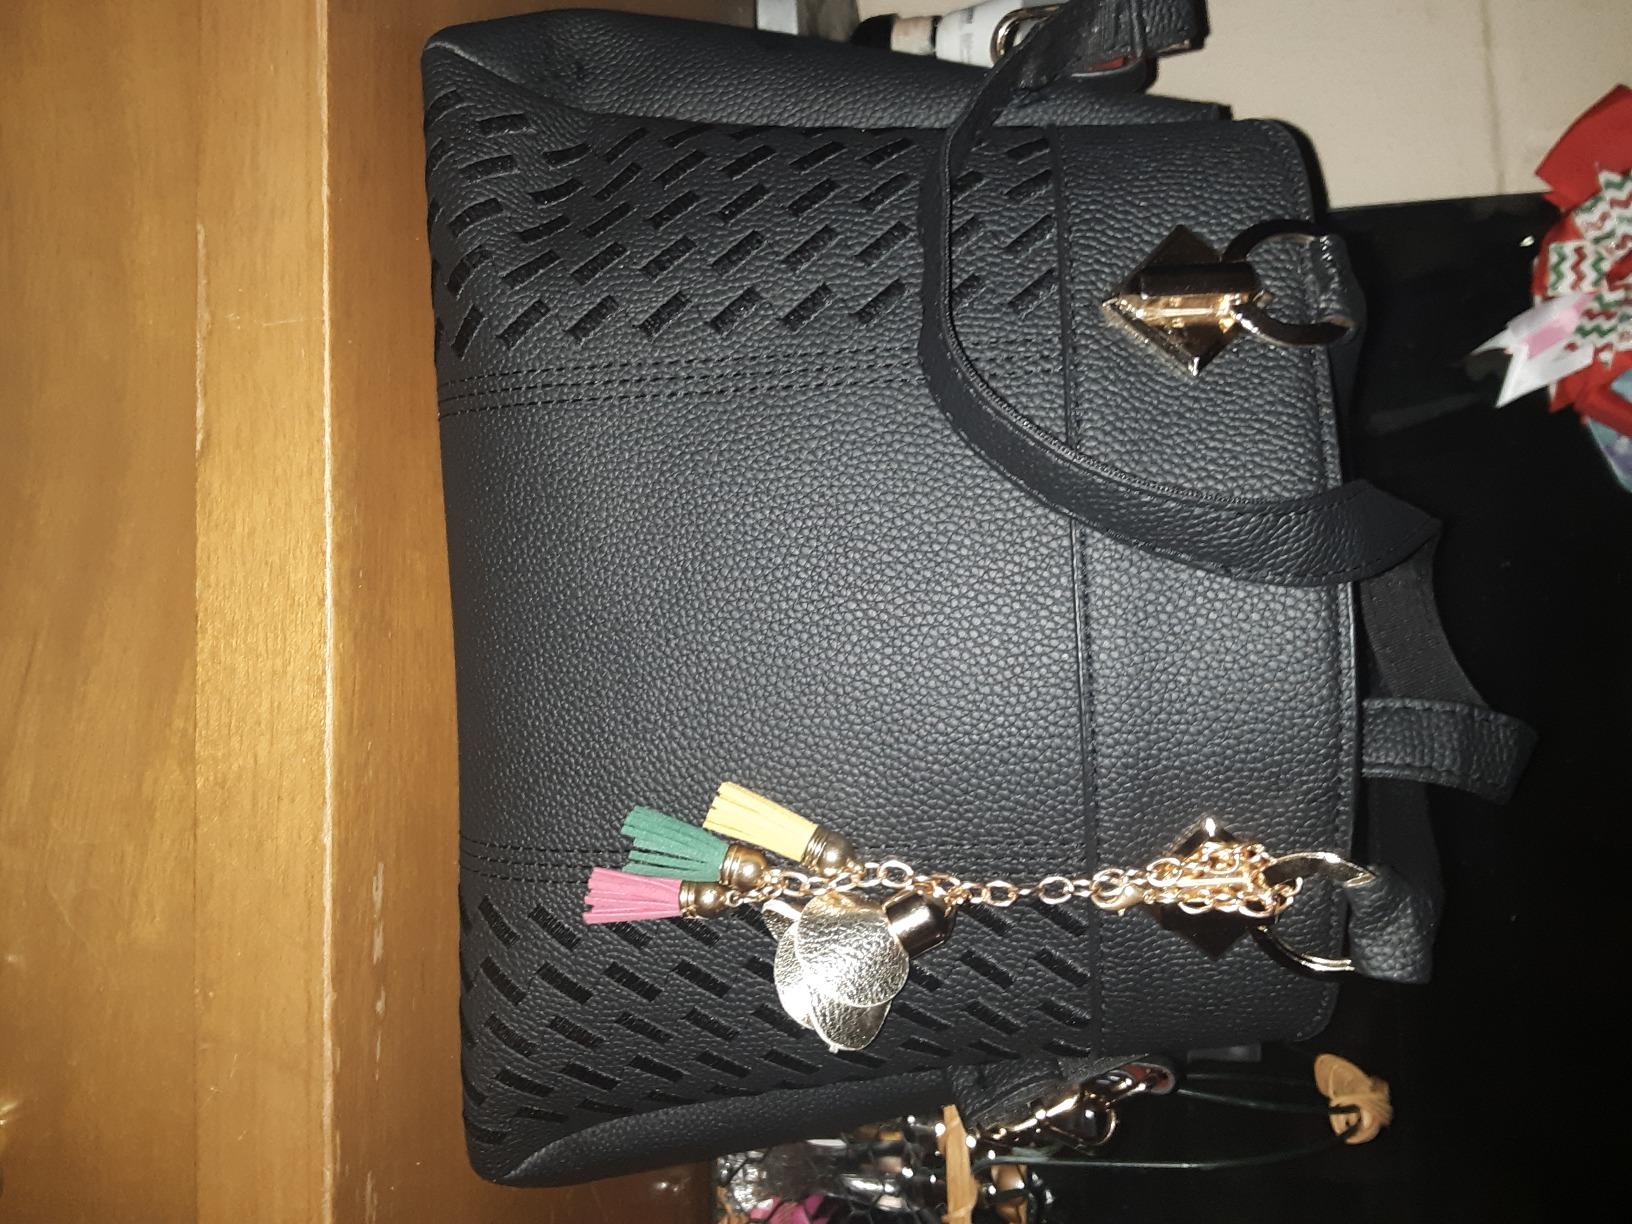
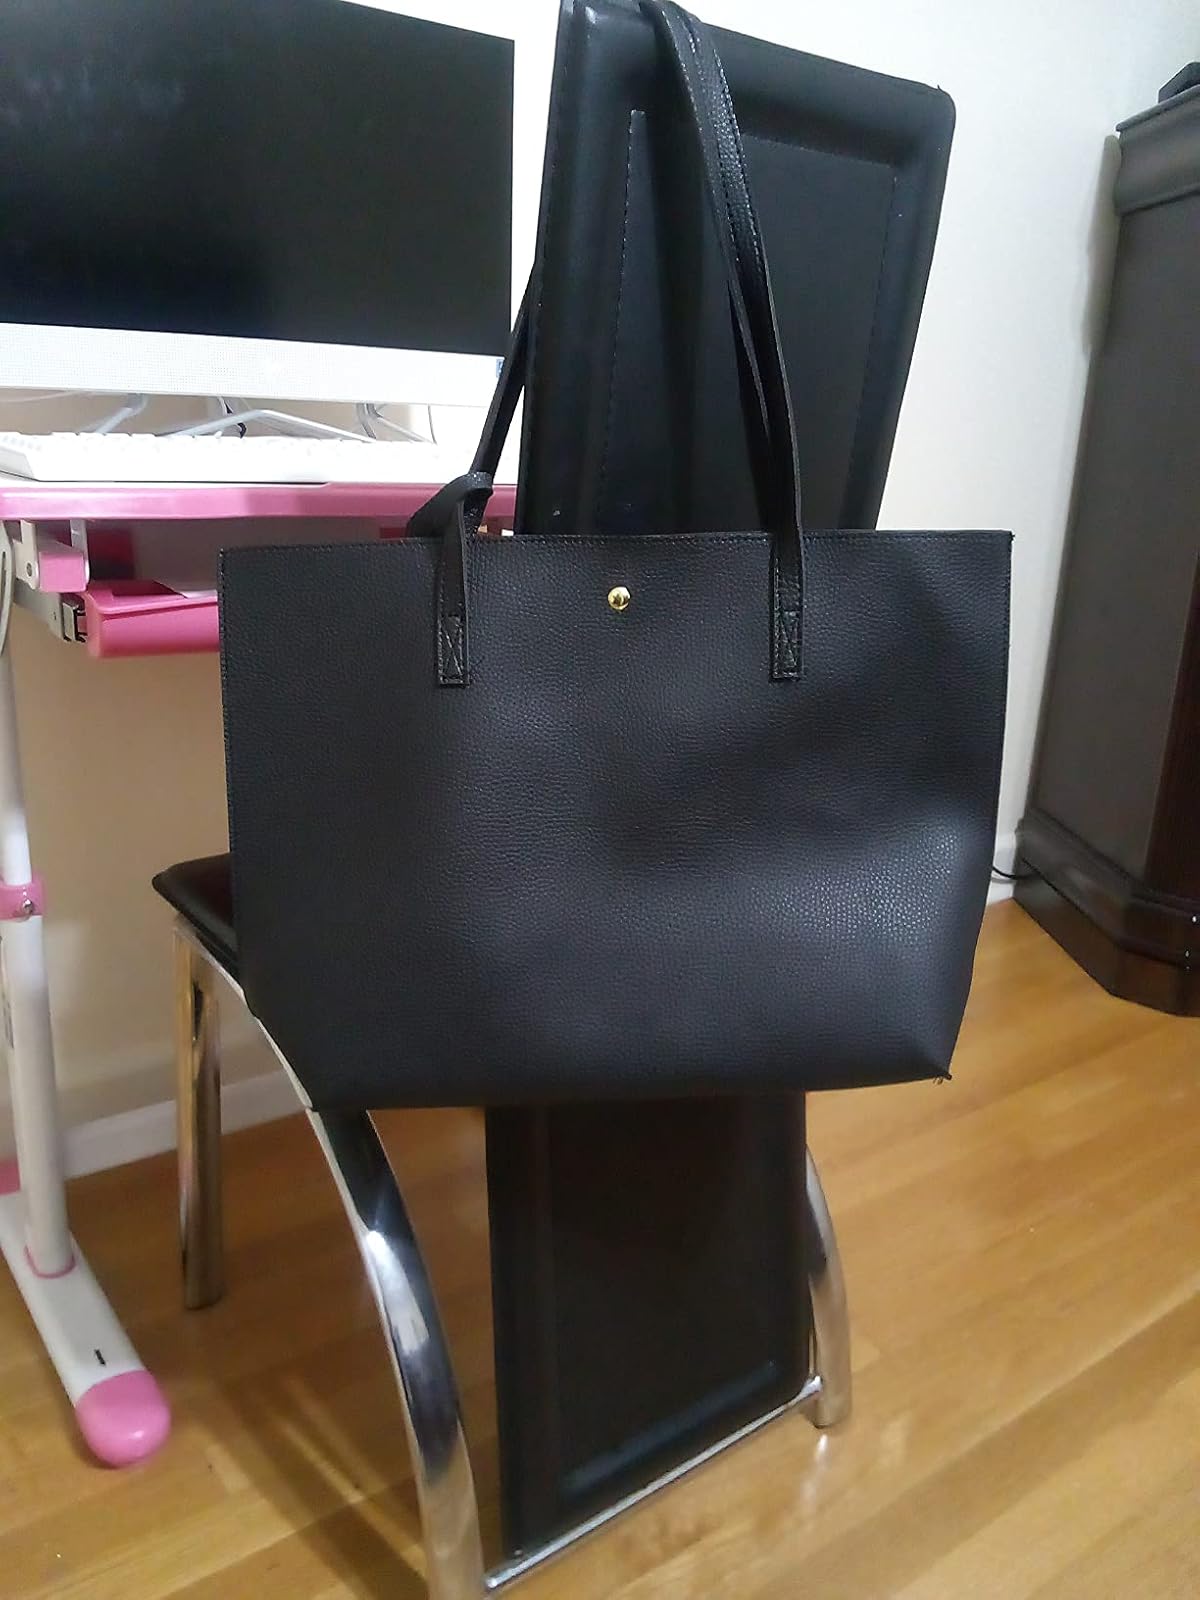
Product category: accessories_handbag
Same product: no